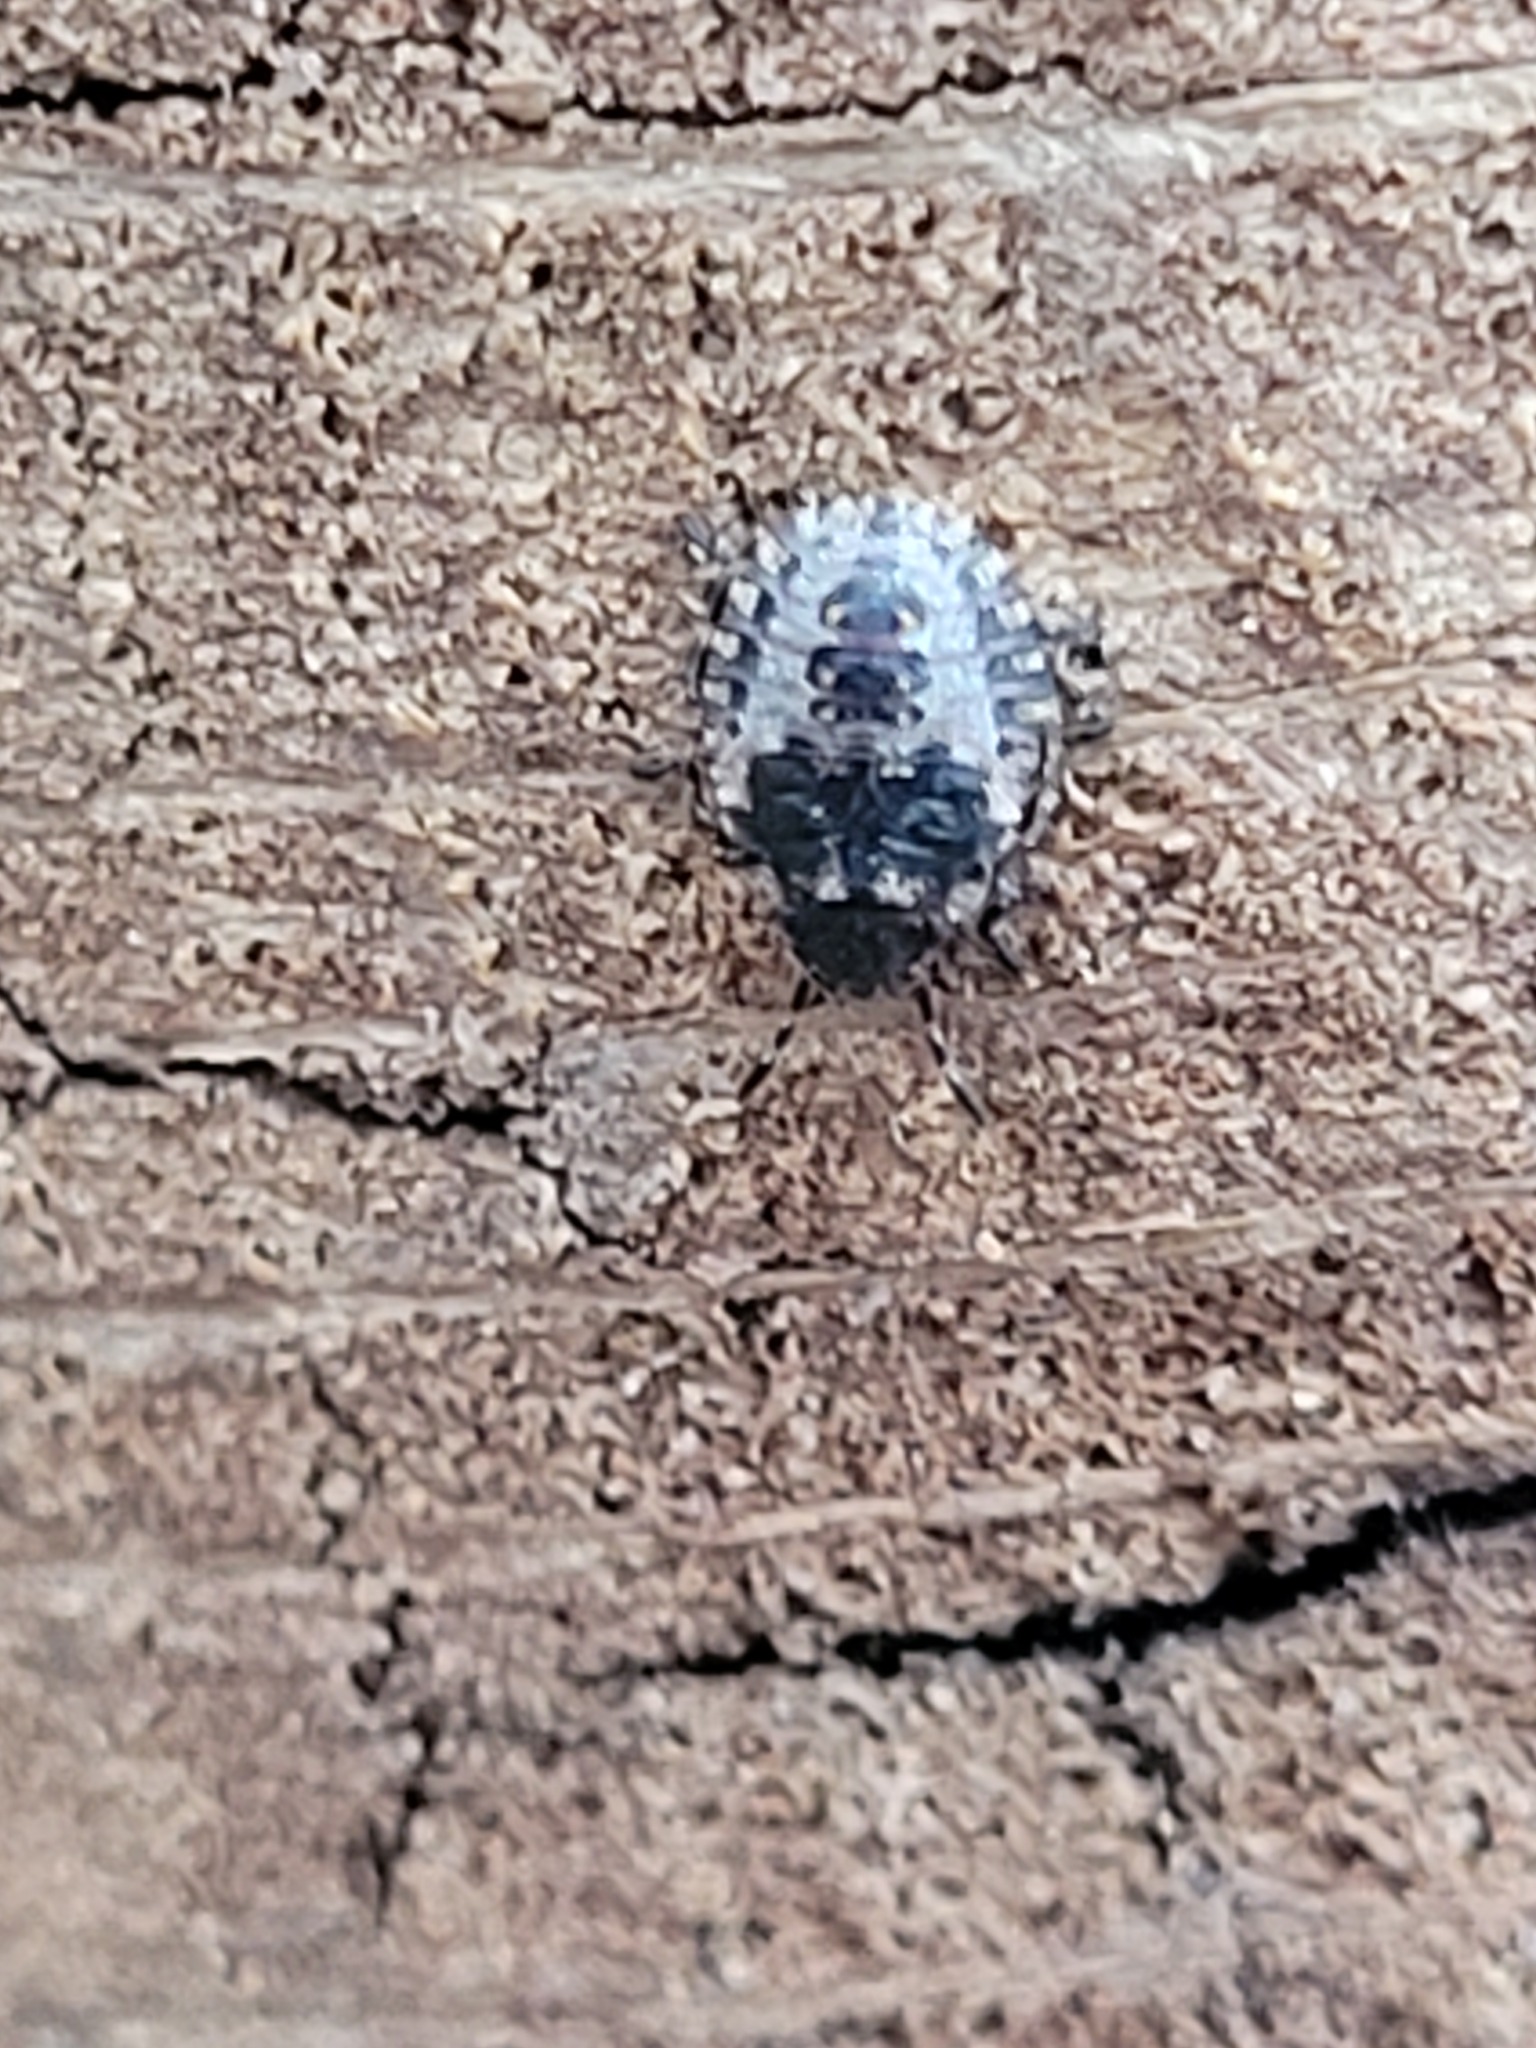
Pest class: stink_bug